Alphonse D'Arco

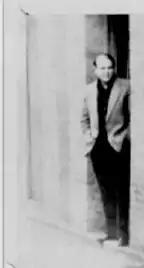
FBI surveillance photo of D'Arco

Alphonse "Little Al" D'Arco (July 28, 1932 – March 28, 2019) was an American mobster who became the acting boss of the Lucchese crime family in New York City. He was the first boss, acting or otherwise, of a New York crime family to become a government witness.